Billy Papke

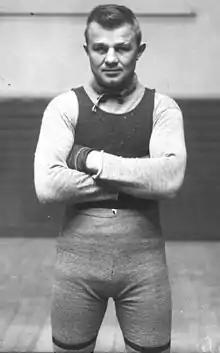
Portrait of Papke taken in France

In an important early bout on September 14, 1907, Papke knocked out Terry Martin in the third round at the National Athletic Club in Philadelphia. The win led several reporters to view Papke as a middleweight title contender.